Hazaribagh Wildlife Sanctuary

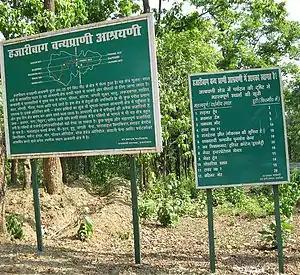
A display at the entrance of the sanctuary giving relevant details in Hindi

Hazaribagh Wildlife Sanctuary is a wildlife sanctuary in Jharkhand, India, about north of Ranchi. It was established in 1955. It is home to many wild animals including deer, monkey and birds.